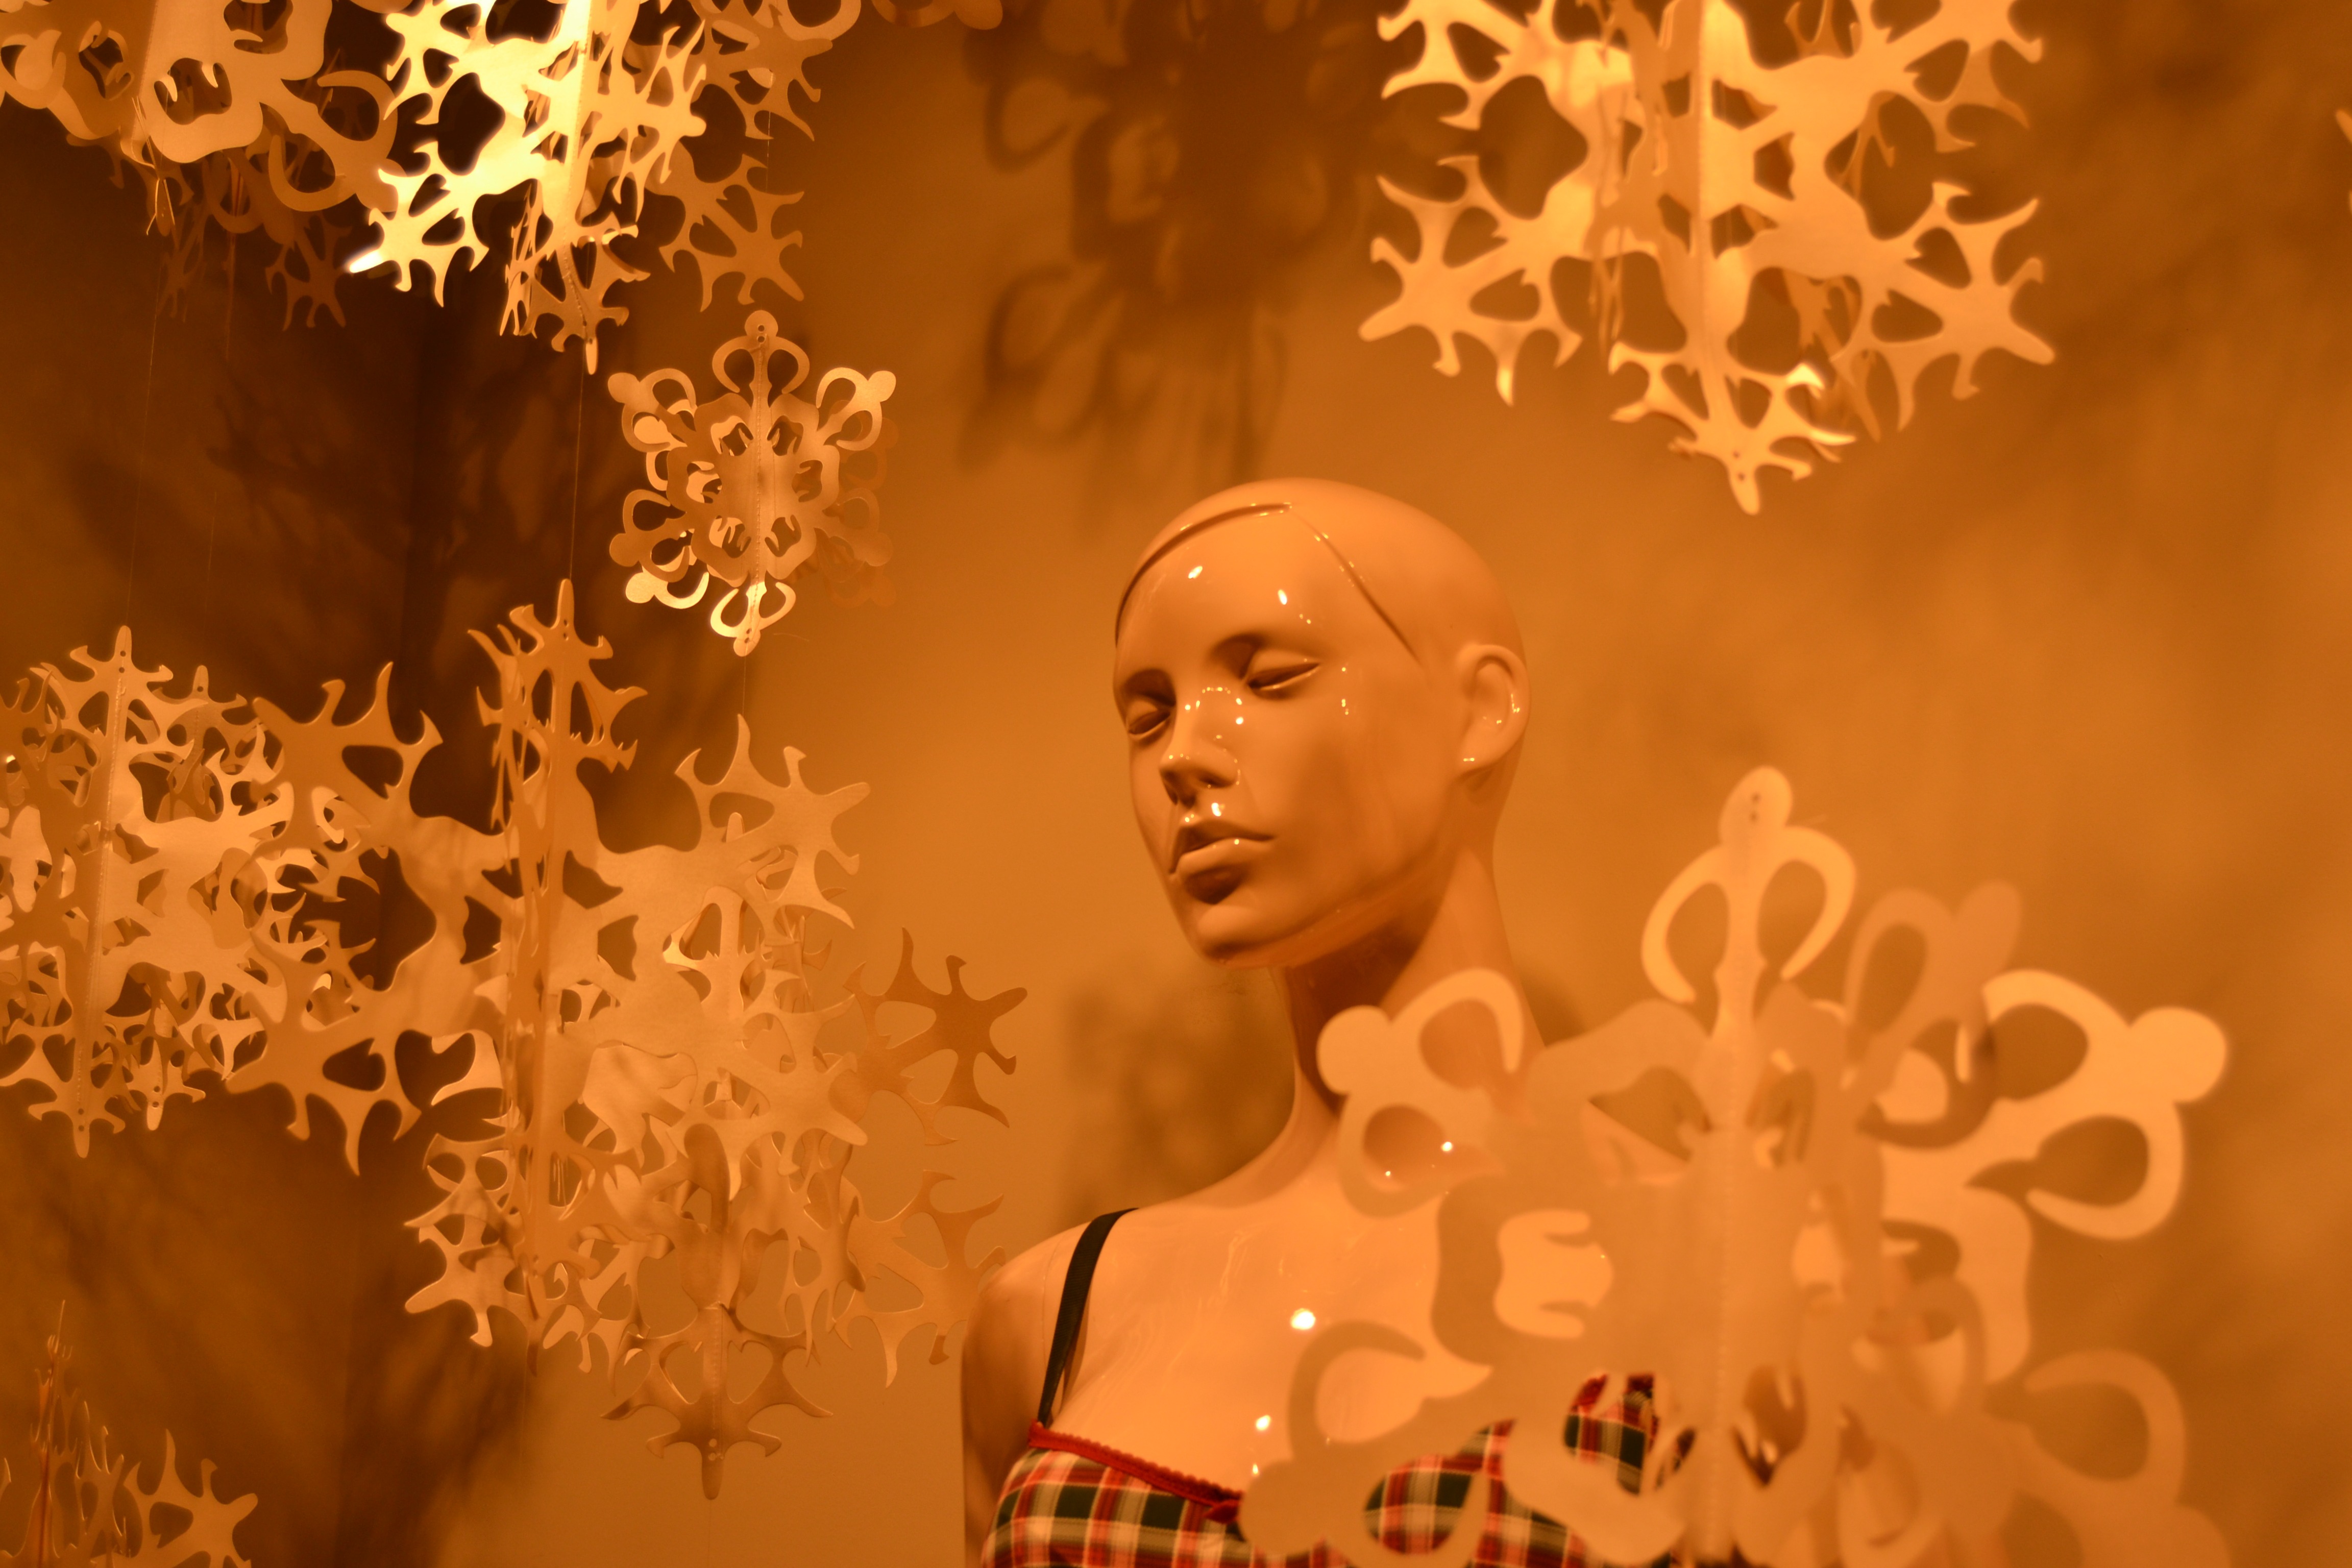
snow, girl, woman, flower, shop, empty, silence, christmas, map, face, art, exposure, illustration, dummy, showcase, warm colors, computer wallpaper, impersonal